Political party

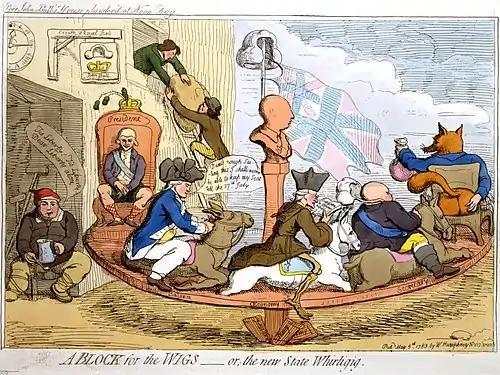
In "A Block for the Wigs" (1783), James Gillray caricatured Fox's return to power in a coalition with North. George III is the blockhead in the centre.

A political party is an organization that coordinates candidates to compete in a particular area's elections. It is common for the members of a party to hold similar ideas about politics, and parties may promote specific ideological or policy goals.